Sam Maguire

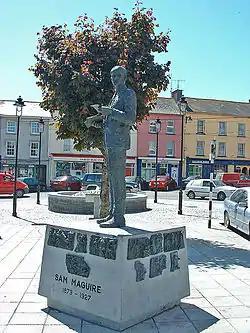
Statue in Dunmanway

Samuel Maguire (also , 11 March 1877 – 6 February 1927) was an Irish republican and Gaelic football player. He is chiefly remembered as the eponym of the Sam Maguire Cup, given to the All-Ireland Senior Champions of Gaelic football each year.